Otto Hahn (ship)

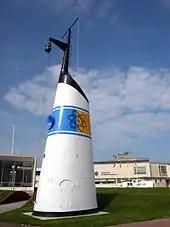
Funnel of "Otto Hahn" preserved at the Deutsches Schiffahrtsmuseum in Bremerhaven

Otto Hahn was one of only four nuclear-powered cargo vessels built to date. Planning of a German-built trade and research vessel to test the feasibility of nuclear power in civil service began in 1960 under the supervision of German physicist Erich Bagge. Launched in 1964, her nuclear reactor was deactivated 15 years later in 1979 and replaced by a conventional diesel engine room. The ship was scrapped in 2009.